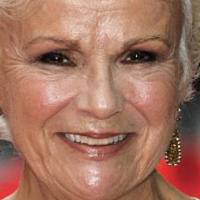
Age group: age 66-80